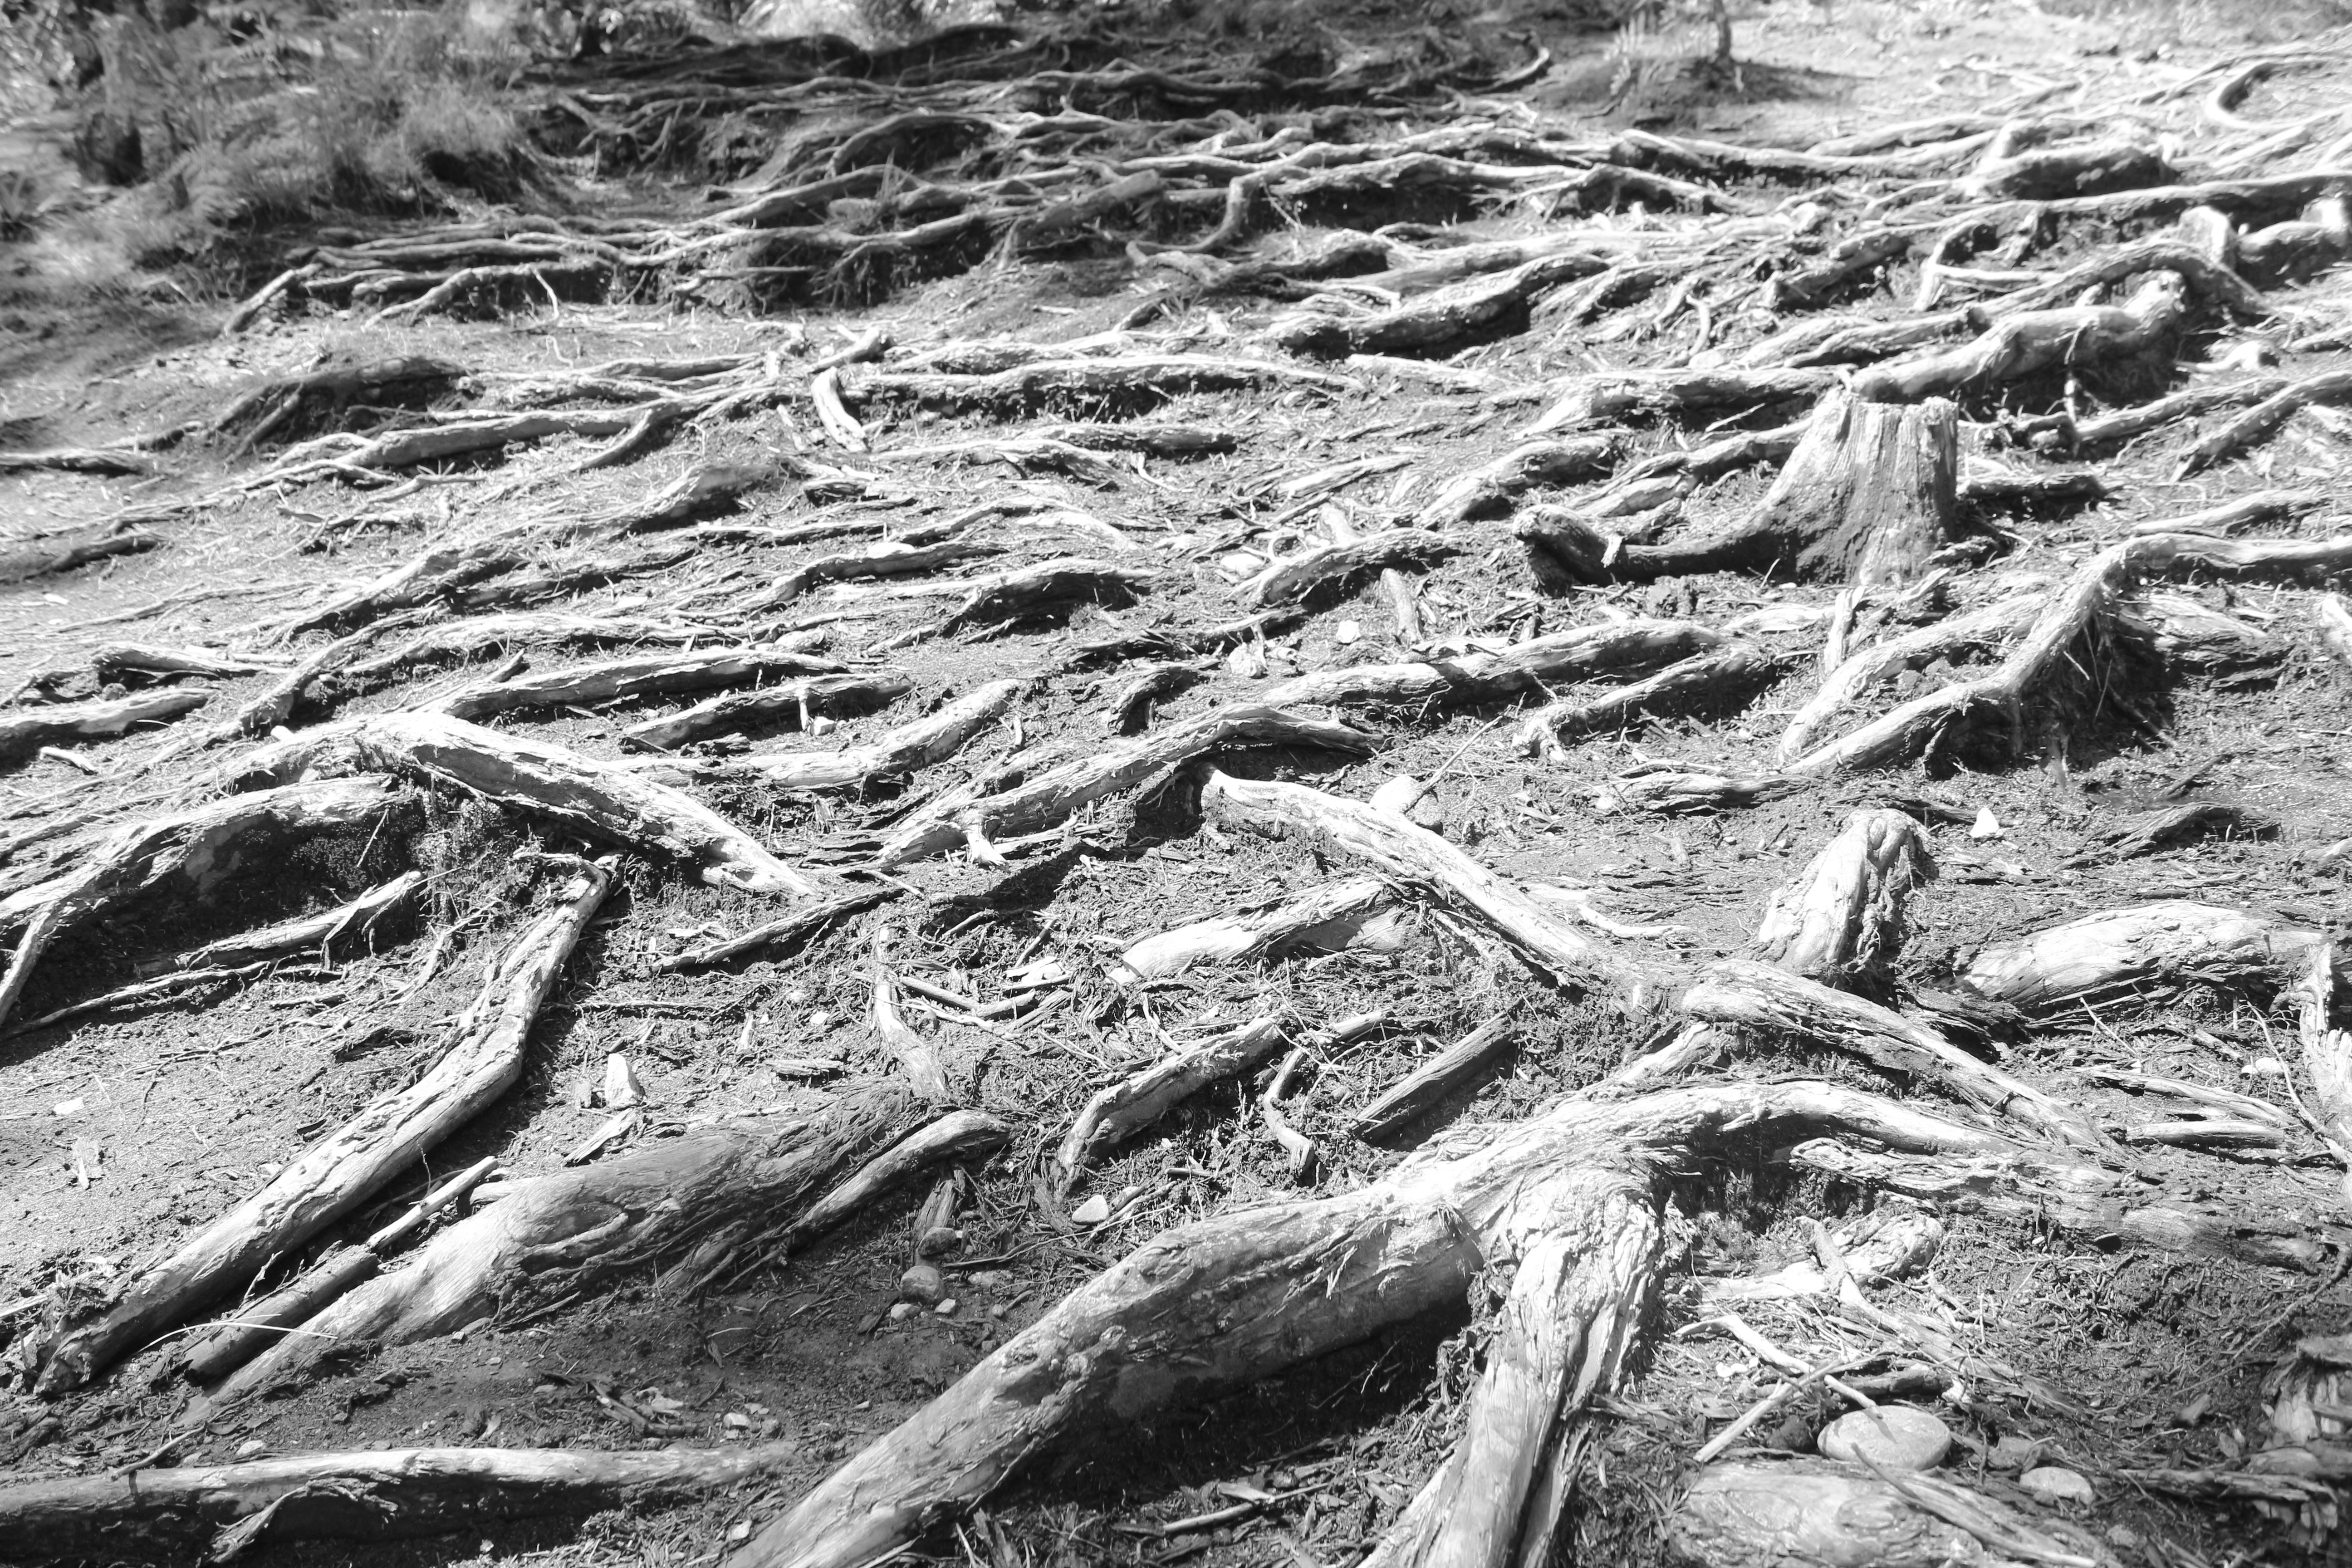
tree, rock, cold, black and white, wood, soil, monochrome, root, geology, only, aerial photography, monochrome photography, geological phenomenon